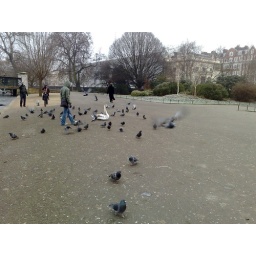
Frozen lake at Regent's Park in London - birds looking for food